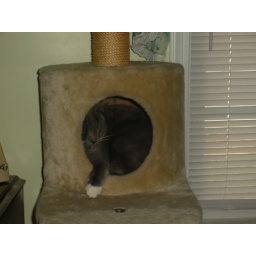
Pudge sleeping in the cat tree.